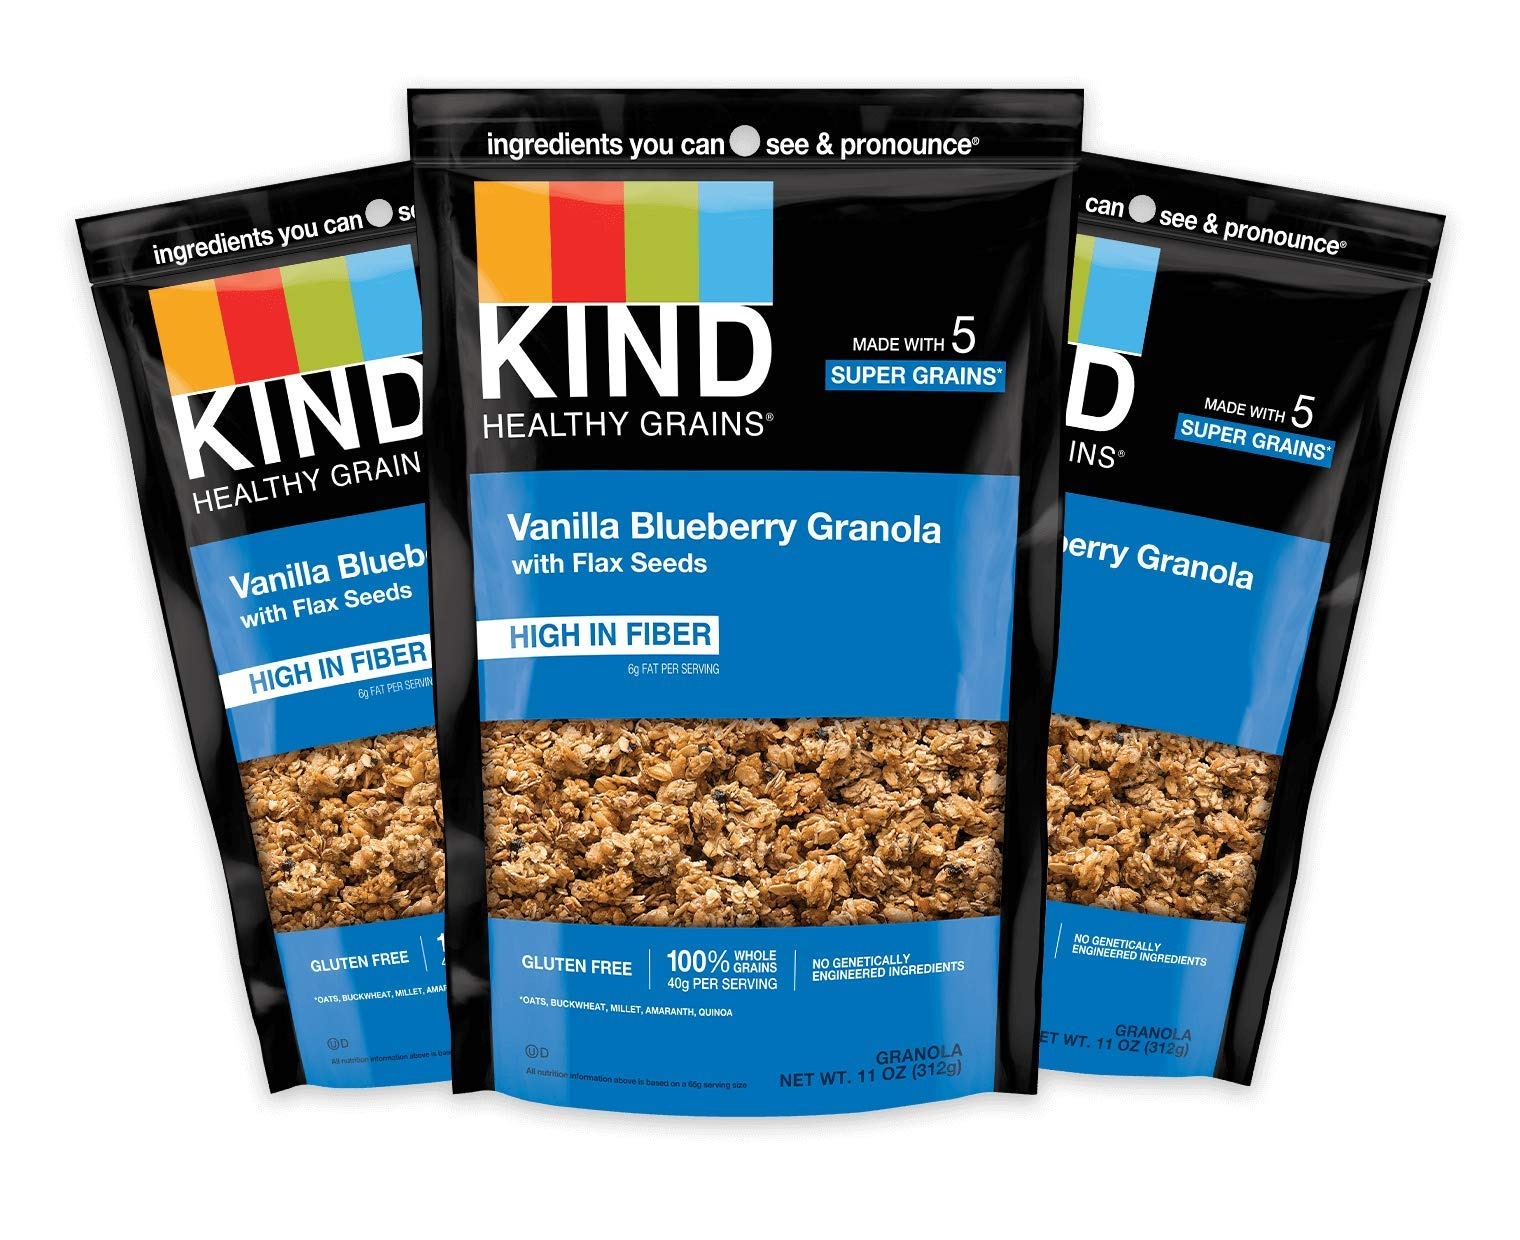
Item Name: KIND Healthy Grains, Vanilla Blueberry Granola with Flax Seeds, Healthy Snacks, Gluten Free, 100% Whole Grains, 5g Protein, 11oz, 3 Count
Bullet Point 1: Three 11 oz bags of KIND HEALTHY GRAINS Granola, Healthy Snack, Vanilla Blueberry Granola with Flax Seeds, snack mix
Bullet Point 2: Kosher snacks made with five super grains - oats, buckwheat, millet, amaranth and quinoa
Bullet Point 3: Healthy clusters deliver a delicious flavor combination of vanilla and flax seeds in each bite
Bullet Point 4: KIND HEALTHY GRAINS clusters makes a nutritious option for any time of day
Bullet Point 5: Healthy snacks that are a good source of fiber* and made without genetically engineered ingredients *Contains 6 grams of fat per serving
Bullet Point 6: Available in resealable snack bags
Value: 33.0
Unit: Ounce

Price: 6.49